Sir John Northcote, 1st Baronet

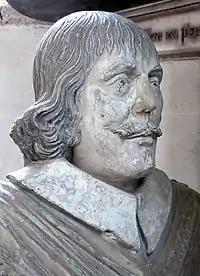
Sir John Northcote, 1st Baronet (1599–1676), detail of his kneeling effigy at base of monument he erected to his father John Northcote (1570–1632) in Newton St Cyres Church, Devon

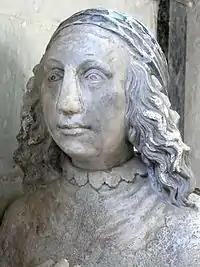
Grace Halswell (died 1675), wife of Sir John Northcote, 1st Baronet (1599–1676). Detail from her kneeling effigy at base of monument to her father-in-law John Northcote (1570–1632), Newton St Cyres Church

Sir John Northcote, 1st Baronet (1599 – 24 June 1676) was an English politician who sat in the House of Commons at various times between 1640 and 1676. He supported the Parliamentarian cause in the English Civil War.